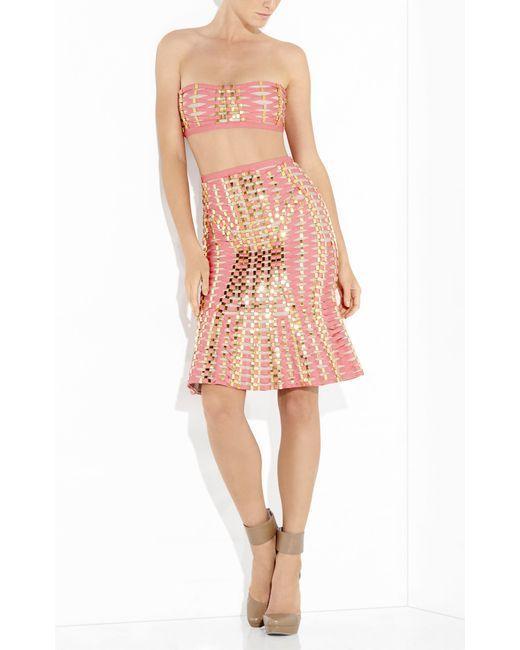
Designrock in Pink, Gold und Schwarz mit passendem BH-Oberteil für Damen